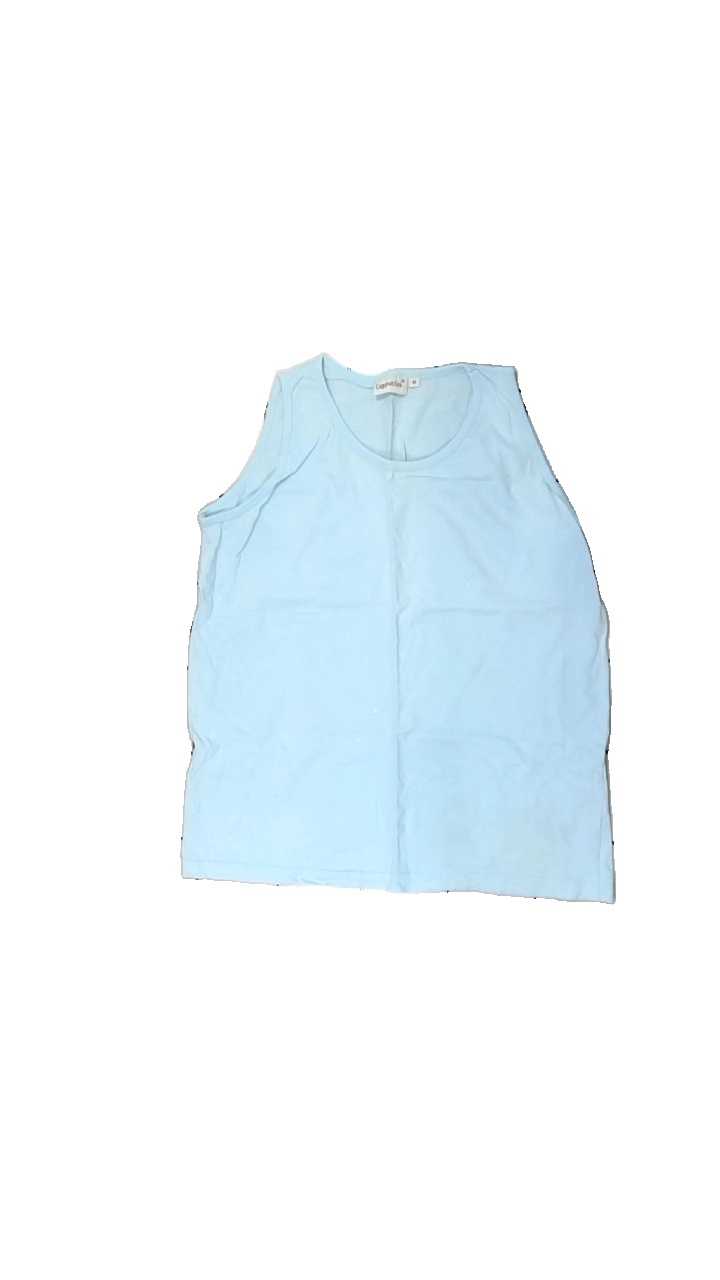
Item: Tank Top (Ladies)
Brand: Cappuchini
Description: blått linne med både vita och gula fläckar över hela
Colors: Blue
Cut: Regular
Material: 100% cotton
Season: All
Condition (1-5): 2
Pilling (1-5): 4
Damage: vita små fläckar över hela
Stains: Major
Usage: Export
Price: <50